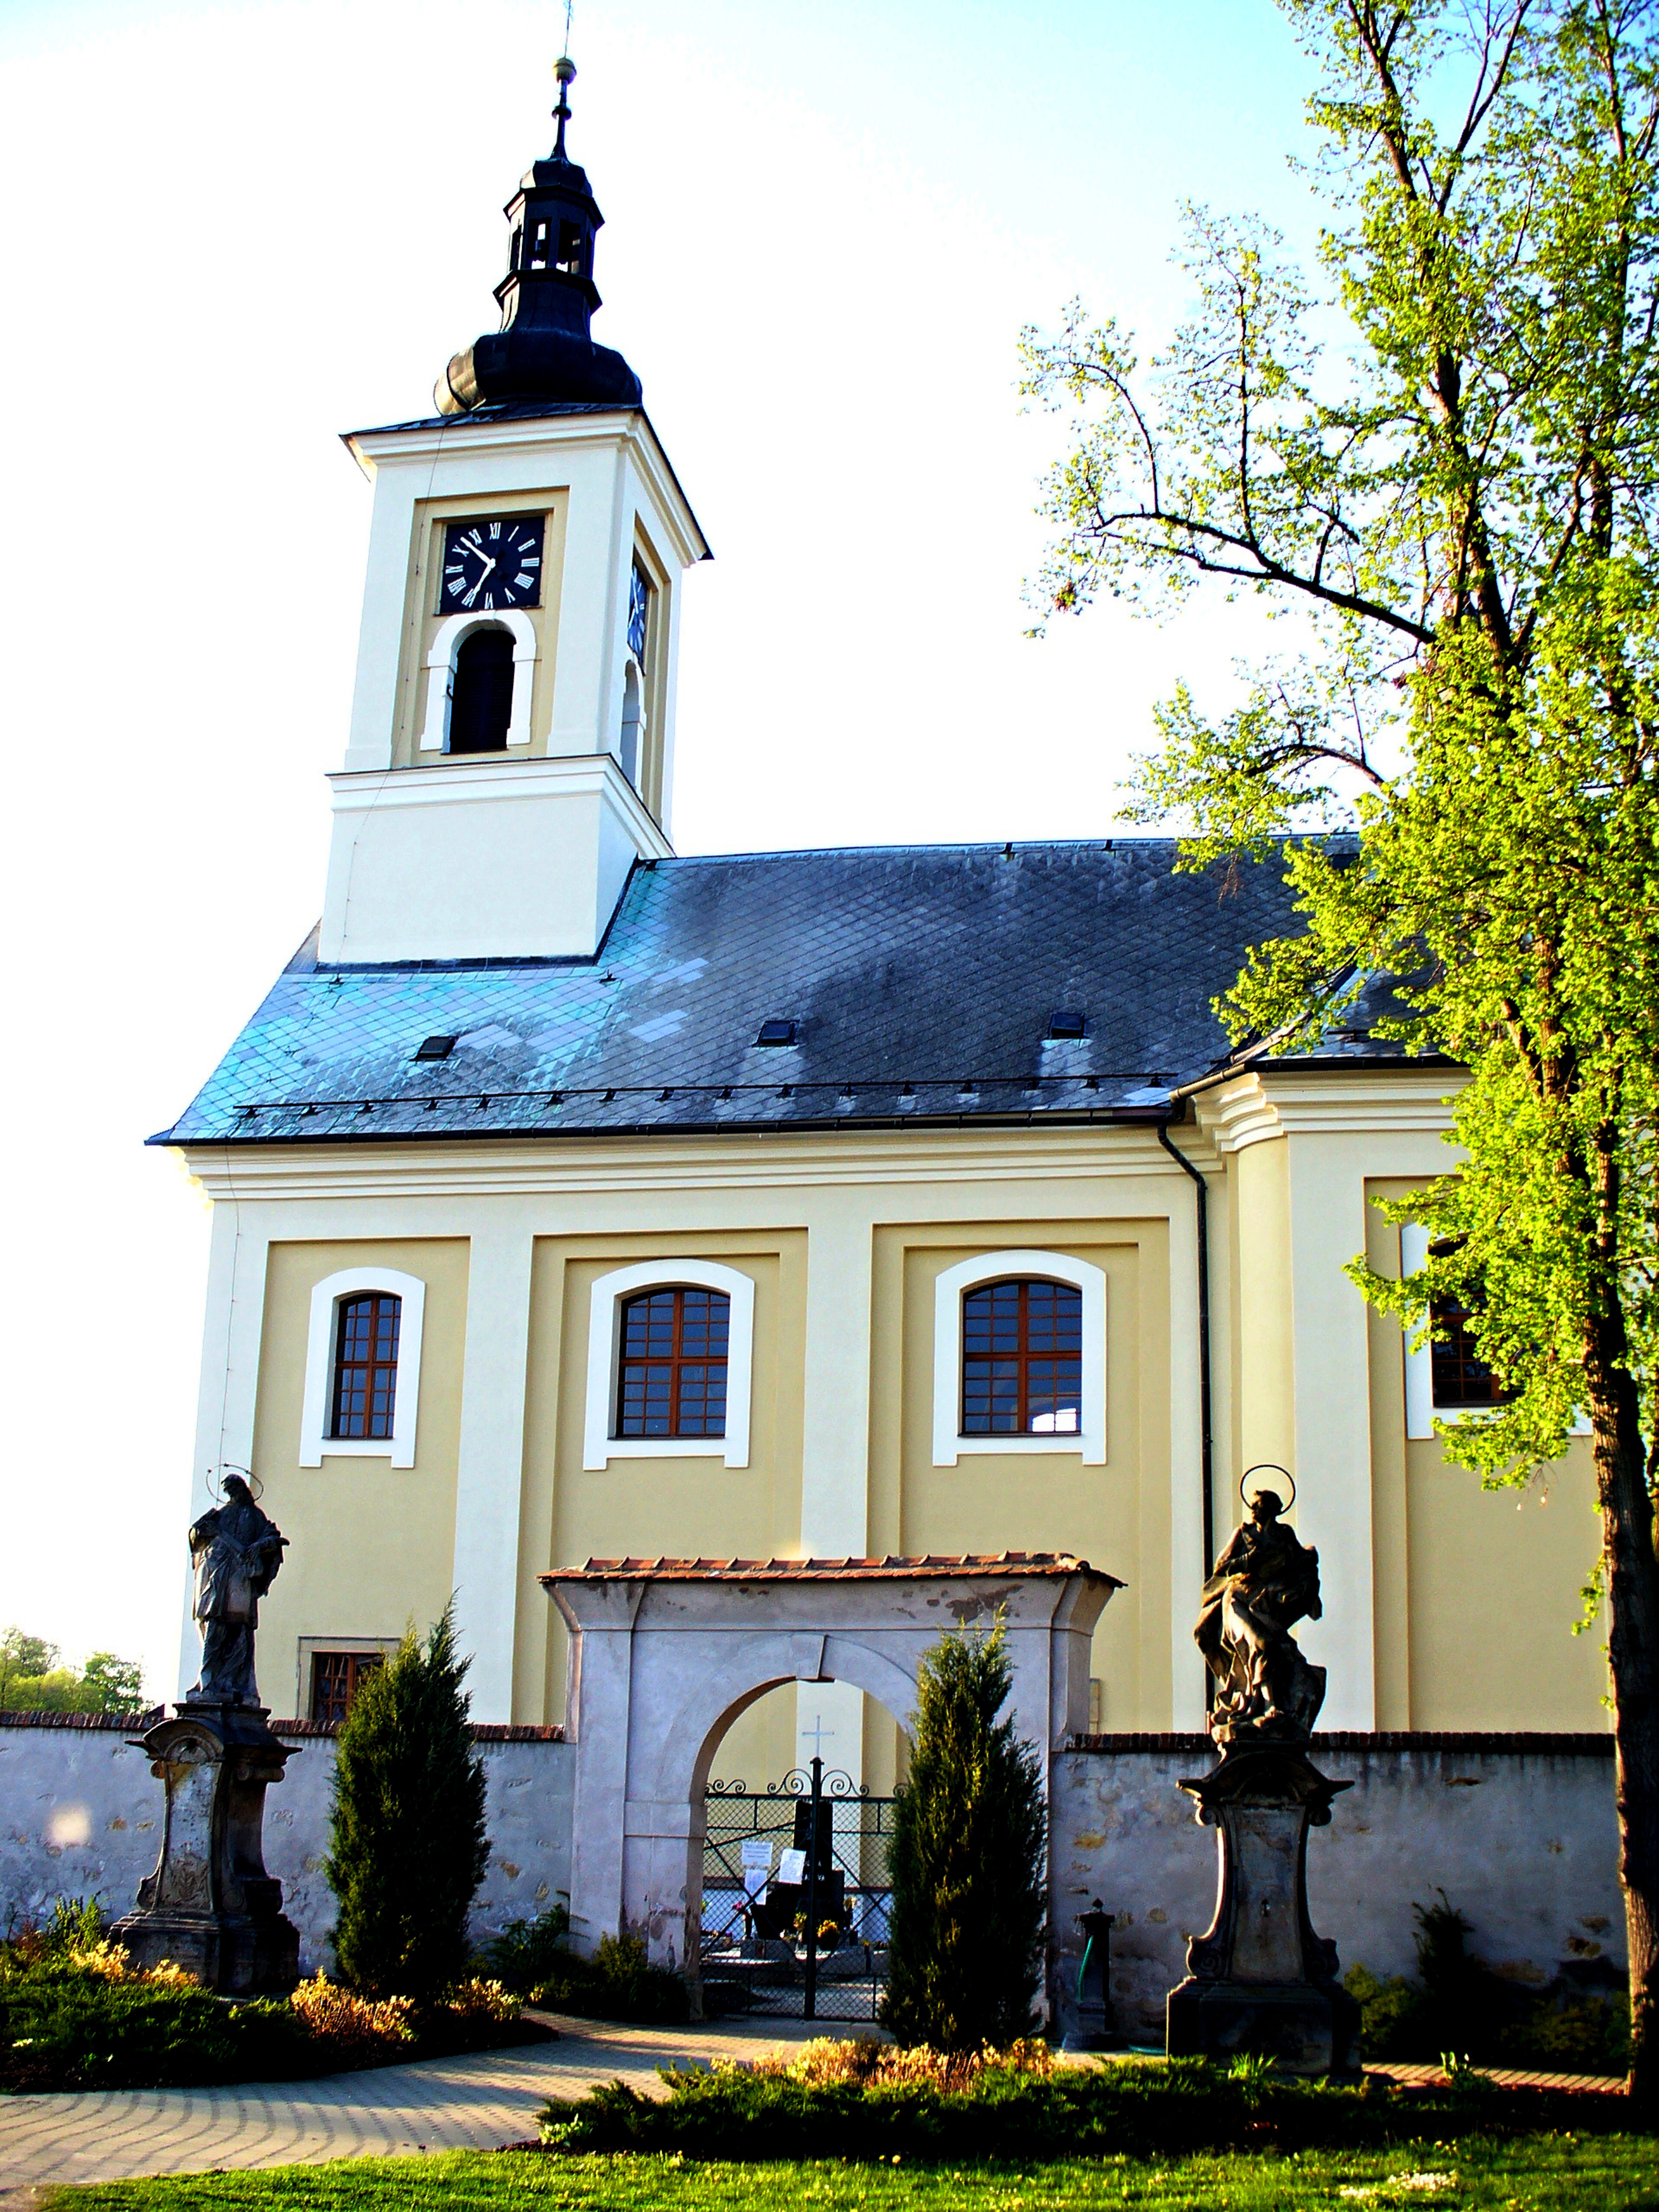
mansion, house, building, home, monument, symbol, cottage, religion, facade, church, chapel, place of worship, monastery, christianity, estate, republic, czech, statuary, residential area, spanish missions in california